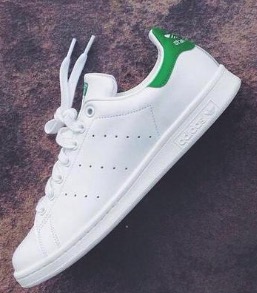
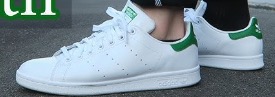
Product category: misc
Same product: yes